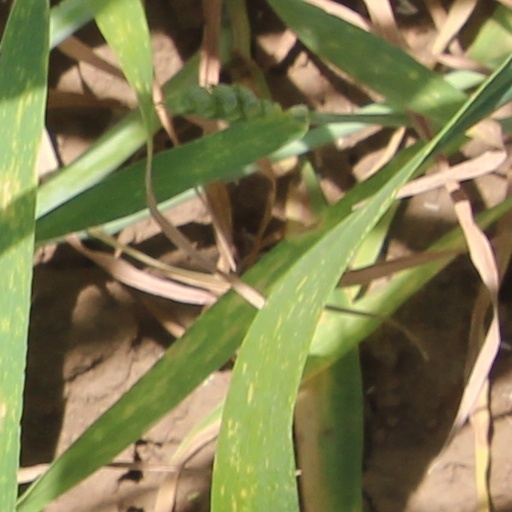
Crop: wheat